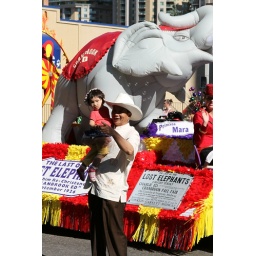
This guy kept dragging his little girl out on the street to get their picture in front of floats